Michael Toombs

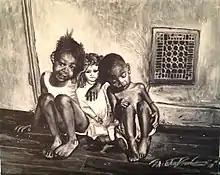
"White Doll"

In 1992, Michael Toombs was on the panel of 3 artists to decide what artist would have the opportunity of creating a sculpture for the Kansas City Zoo.